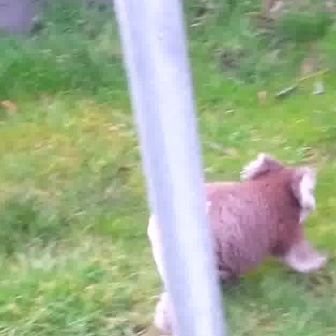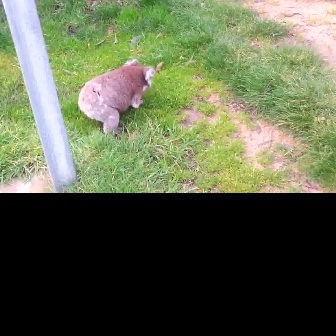
  Please identify the target specified by the bounding box [146,151,325,330] in the first image and locate it in the second image. Return the coordinates in [x_min,y_min,x_max,y_max] format.
Answer: [77,57,156,136]